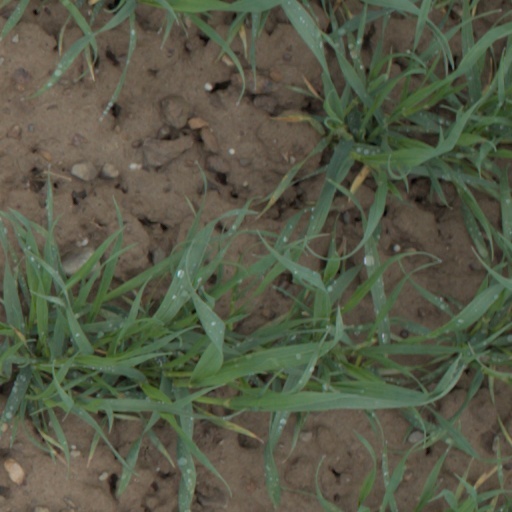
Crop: wheat